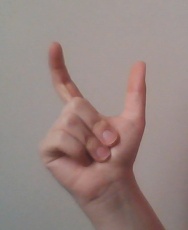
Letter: nun